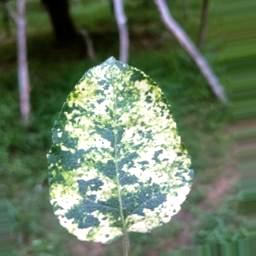
Label: Apple_Mosaic